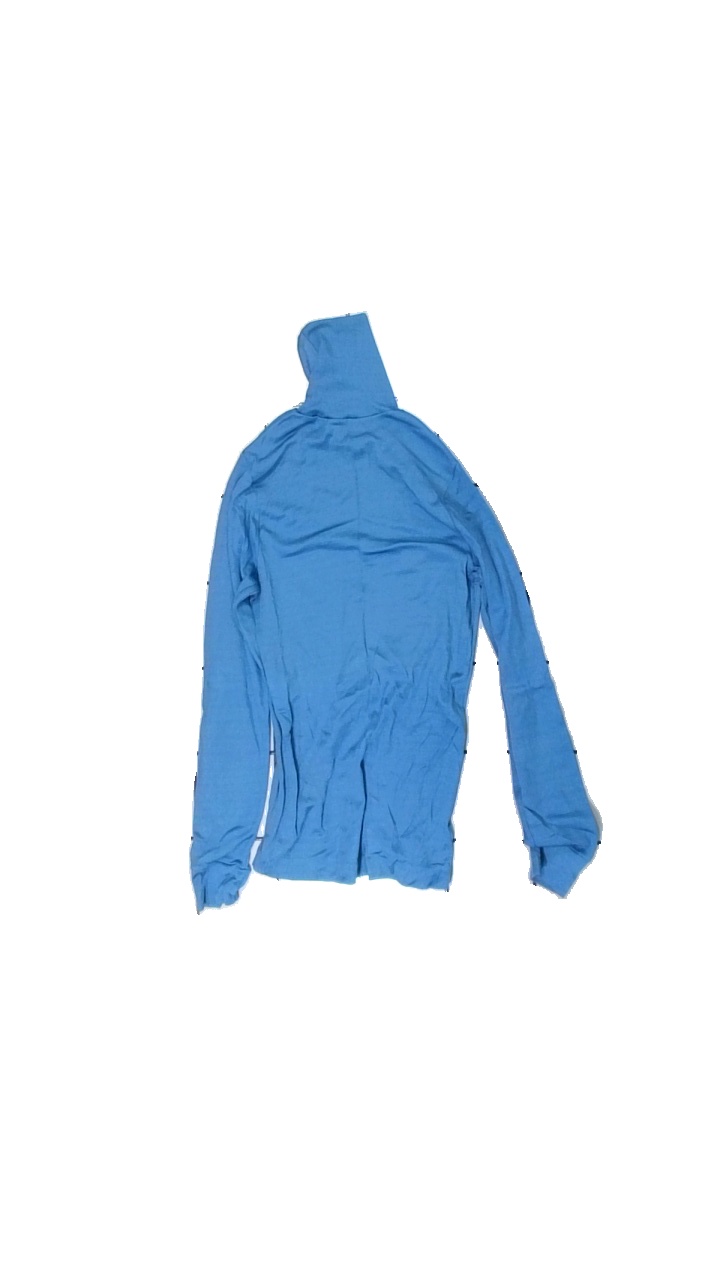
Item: Top (Ladies)
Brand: Missing
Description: blå polo-tröja med hål i vänstra armhålan och någon lös tråd längst ner
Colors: Blue
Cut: Regular, Turtle neck
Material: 100% nylone
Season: All
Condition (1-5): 2
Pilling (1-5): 5
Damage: hål
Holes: Major
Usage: Export
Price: <50